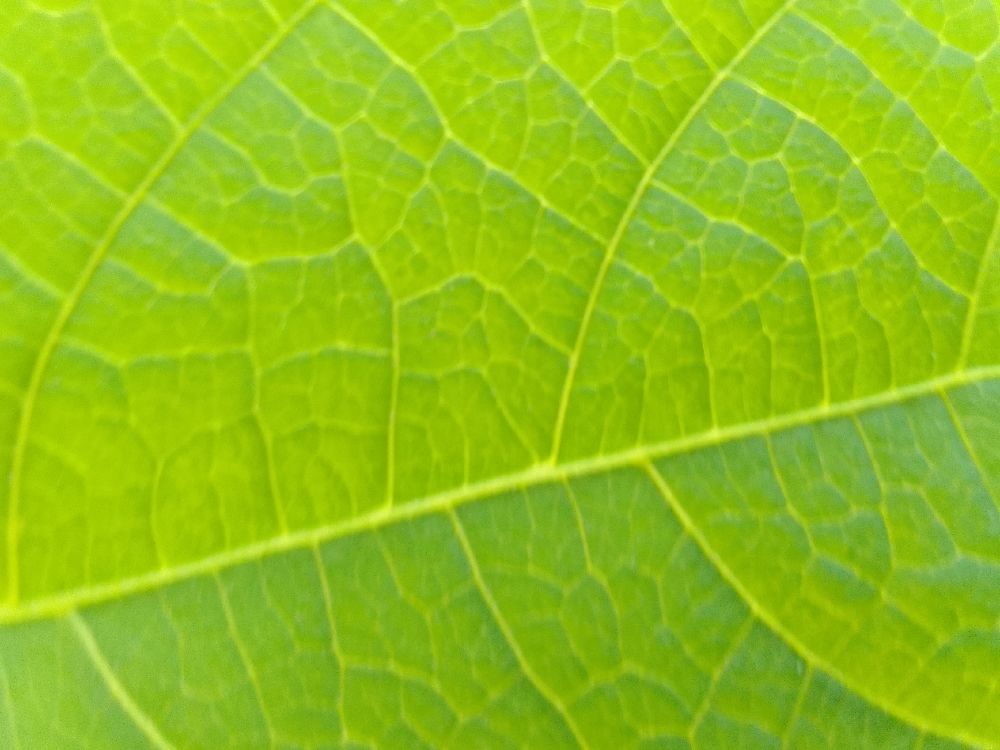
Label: healthy